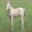
Label: horse